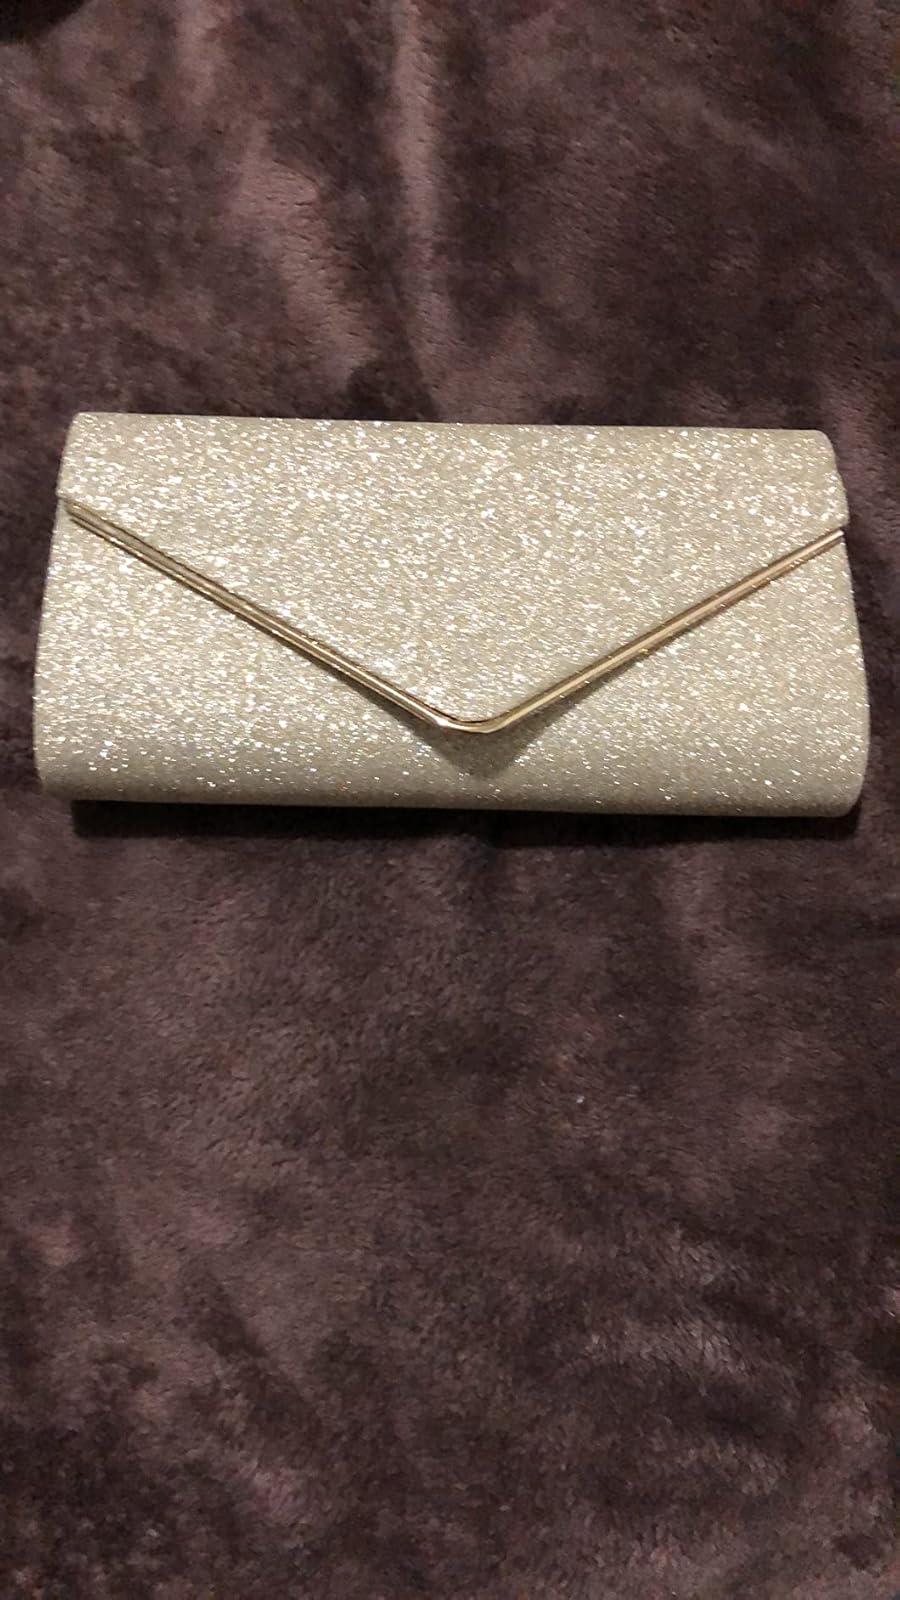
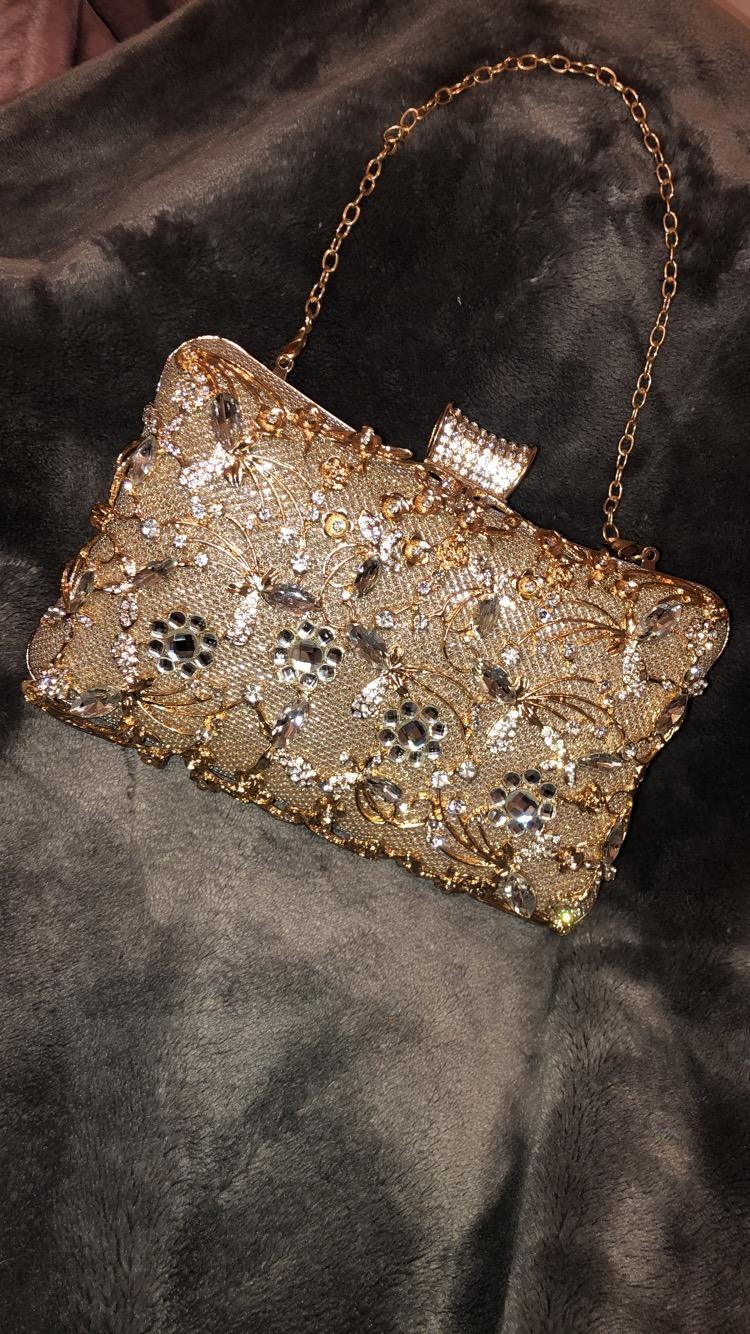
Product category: accessories_handbag
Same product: no